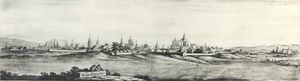
Vue panoramique d'Alcalá de Henares (Communauté de Madrid, Espagne) en 1668, selon l'aquaréliste Pier Maria Baldi (Florence, 1630-1686).
Alcalá de Henares est une commune espagnole, située dans la Communauté de Madrid.
Cette page concerne l'année 1668 en arts plastiques.